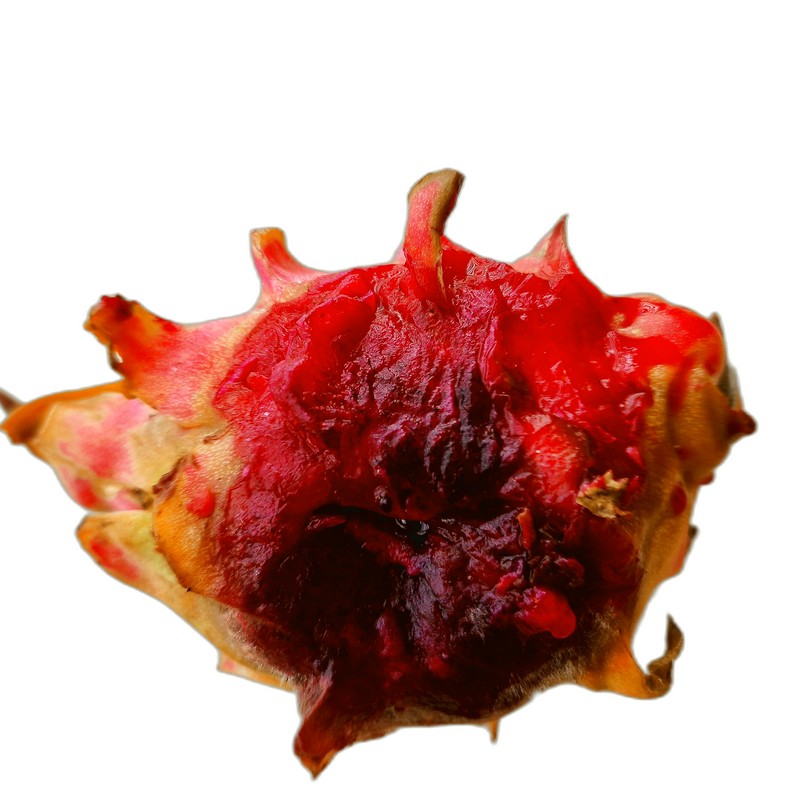
Label: Defect Dragon Fruit